South African Class 20E

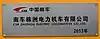

The contract marked Zhuzhou's largest single foreign order of electric locomotives to date and made provision for the company to export electric locomotive manufacturing technologies to South Africa to enable a local production ratio of more than 60 percent. The first two of these locomotives, numbers and , were landed at Durban Harbour on 14 November 2013. Three more, numbers , and , came ashore on 18 December 2013.